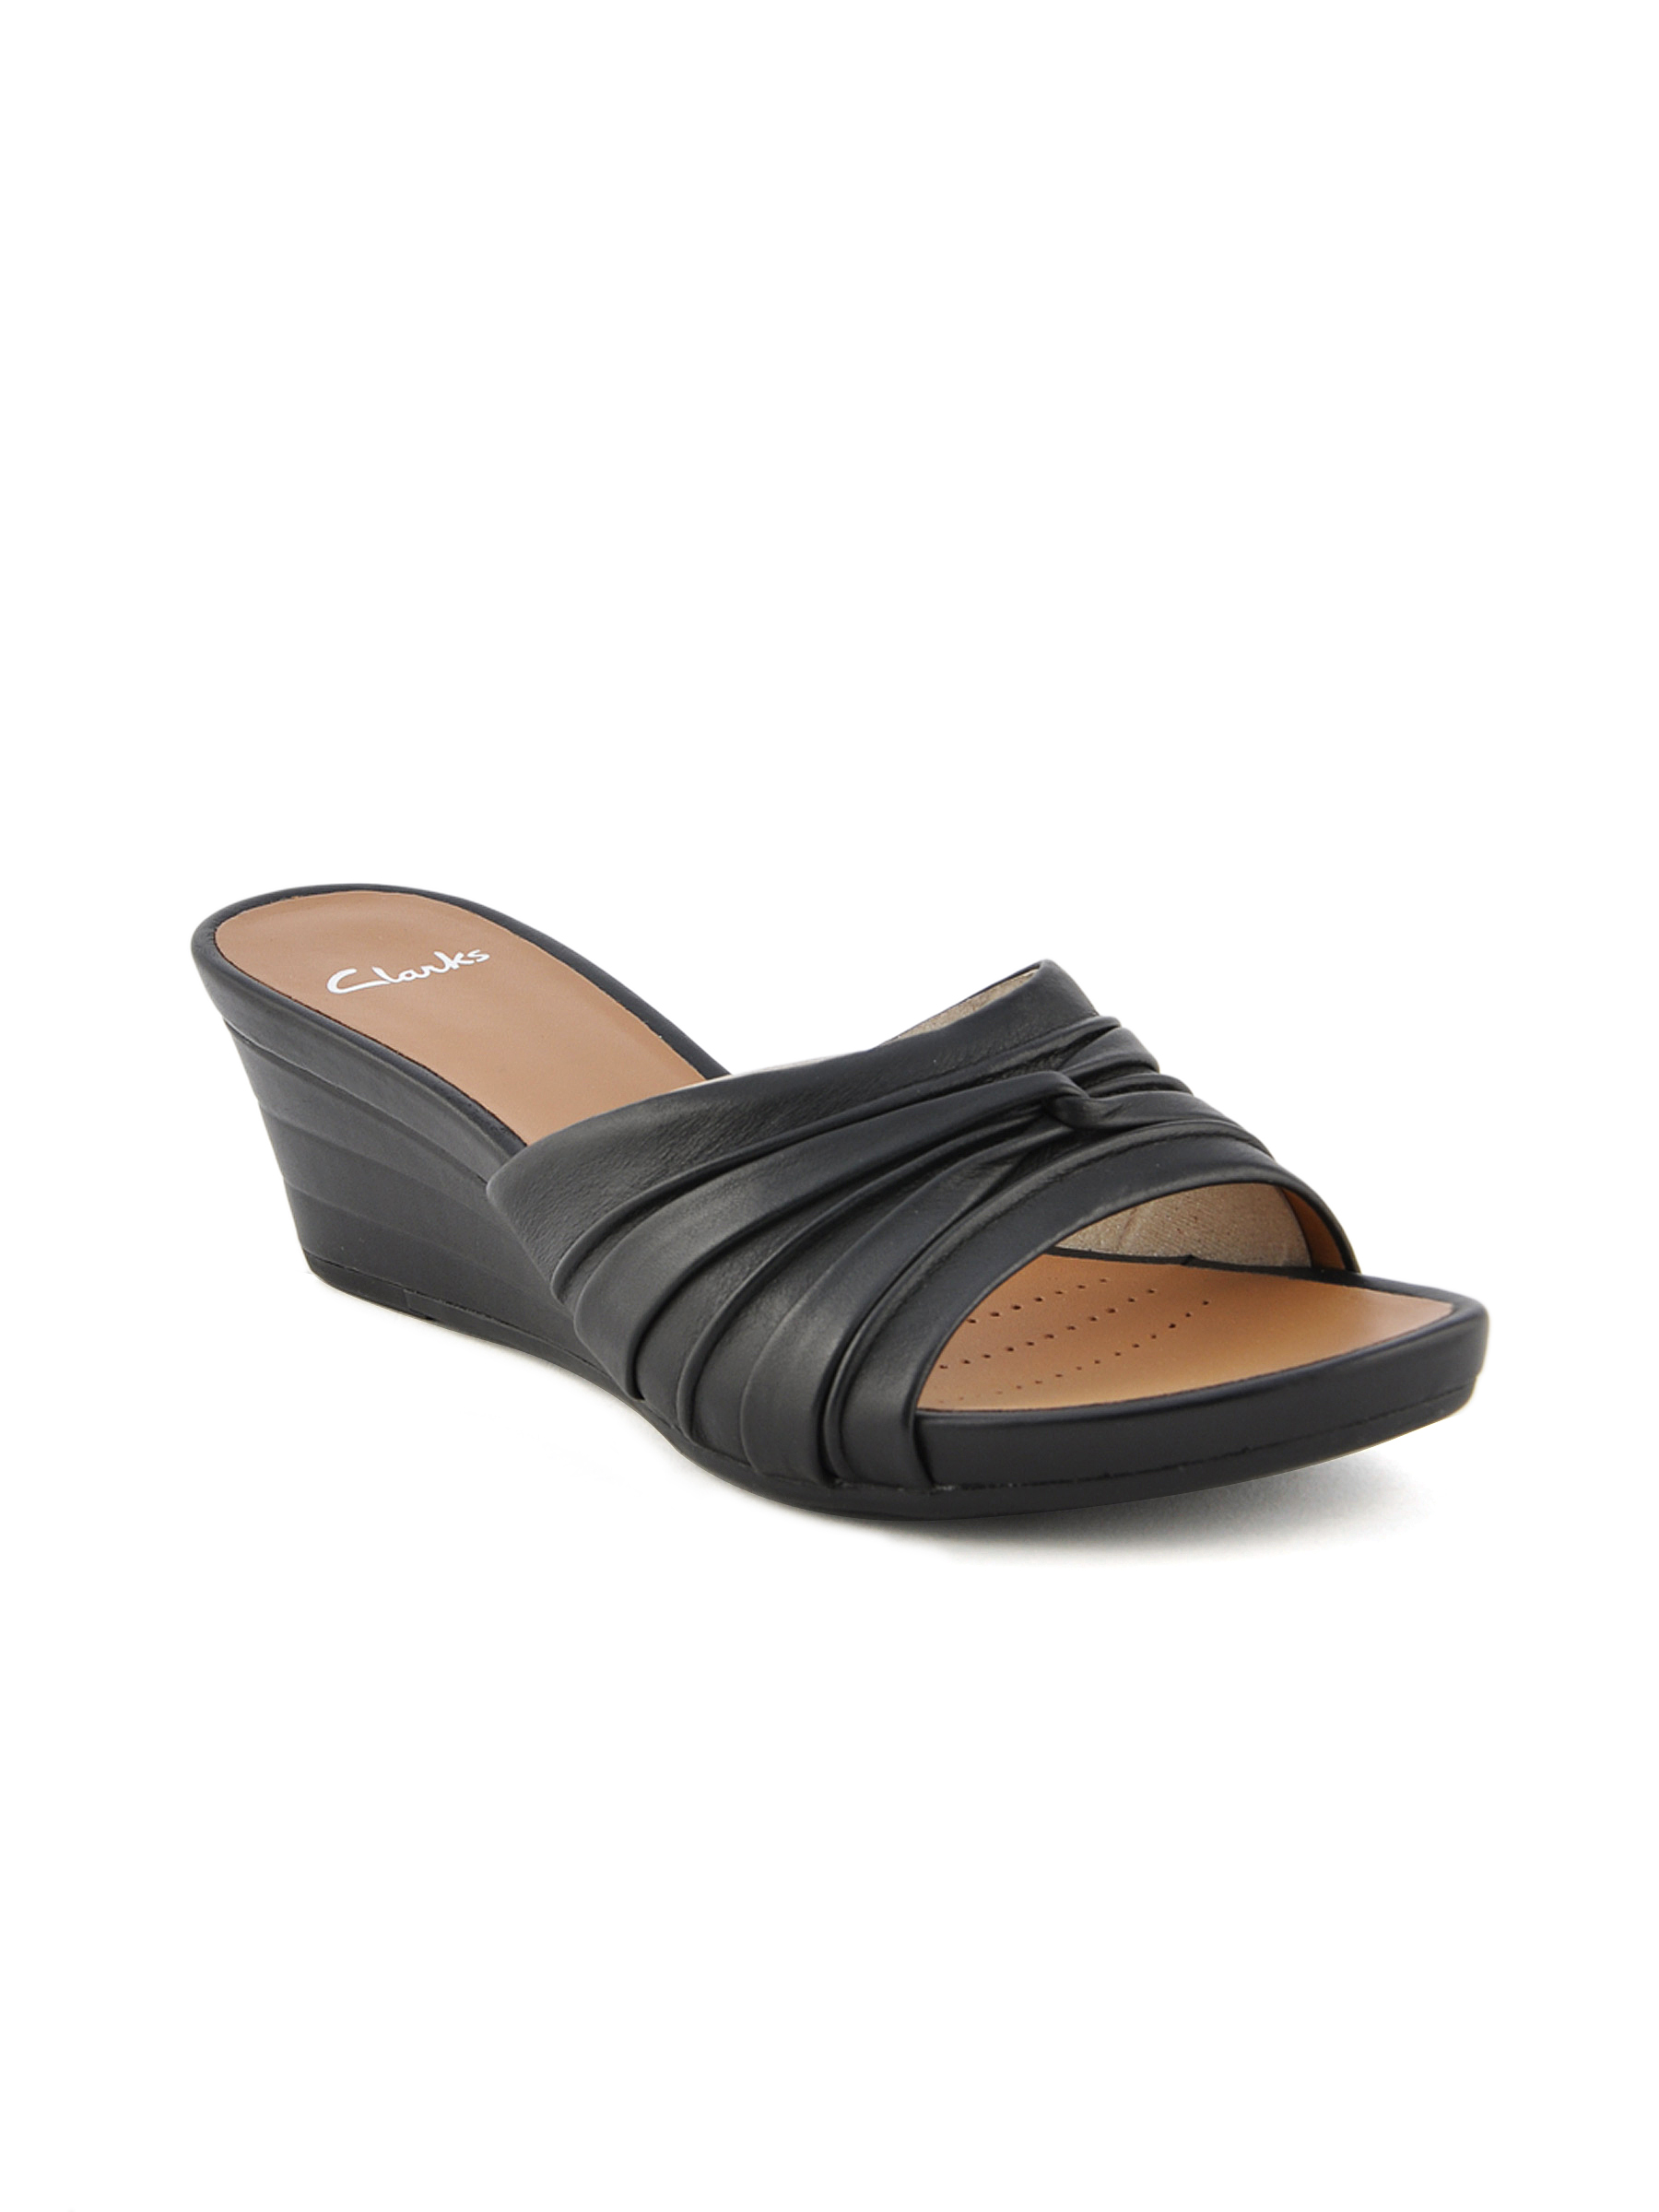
Clarks Women Black Leather Wedges
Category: Footwear / Shoes / Heels
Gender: Women
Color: Black
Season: Fall 2013
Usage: Casual